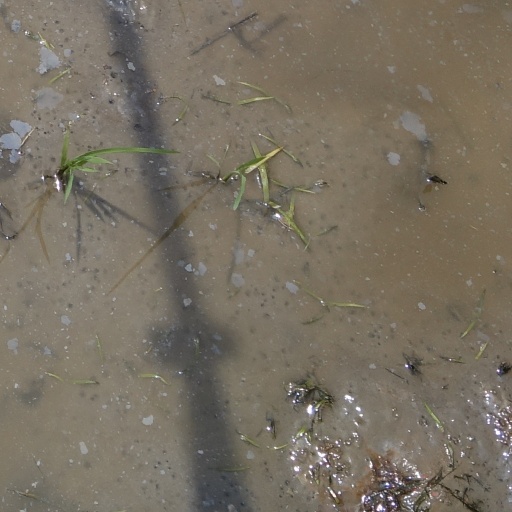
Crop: rice